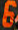
Number: 6